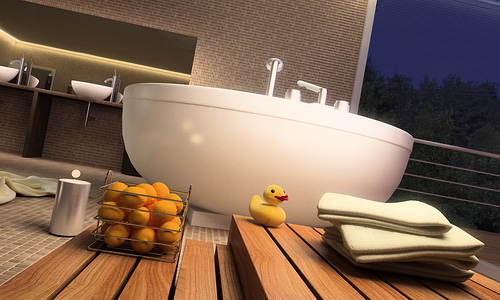
user: Given an image and a question. Answer the question in a short answer. Question: What is the actual name of this kind of tub? Short Answer:
assistant: hot tub